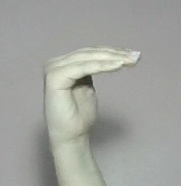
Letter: haa